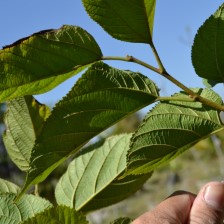
Variety: TaiwanStraberry